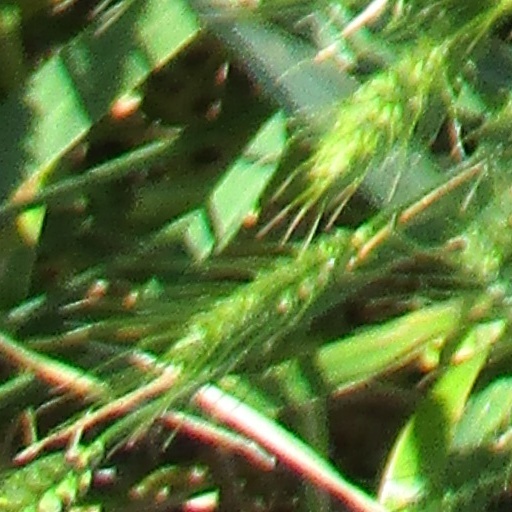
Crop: wheat